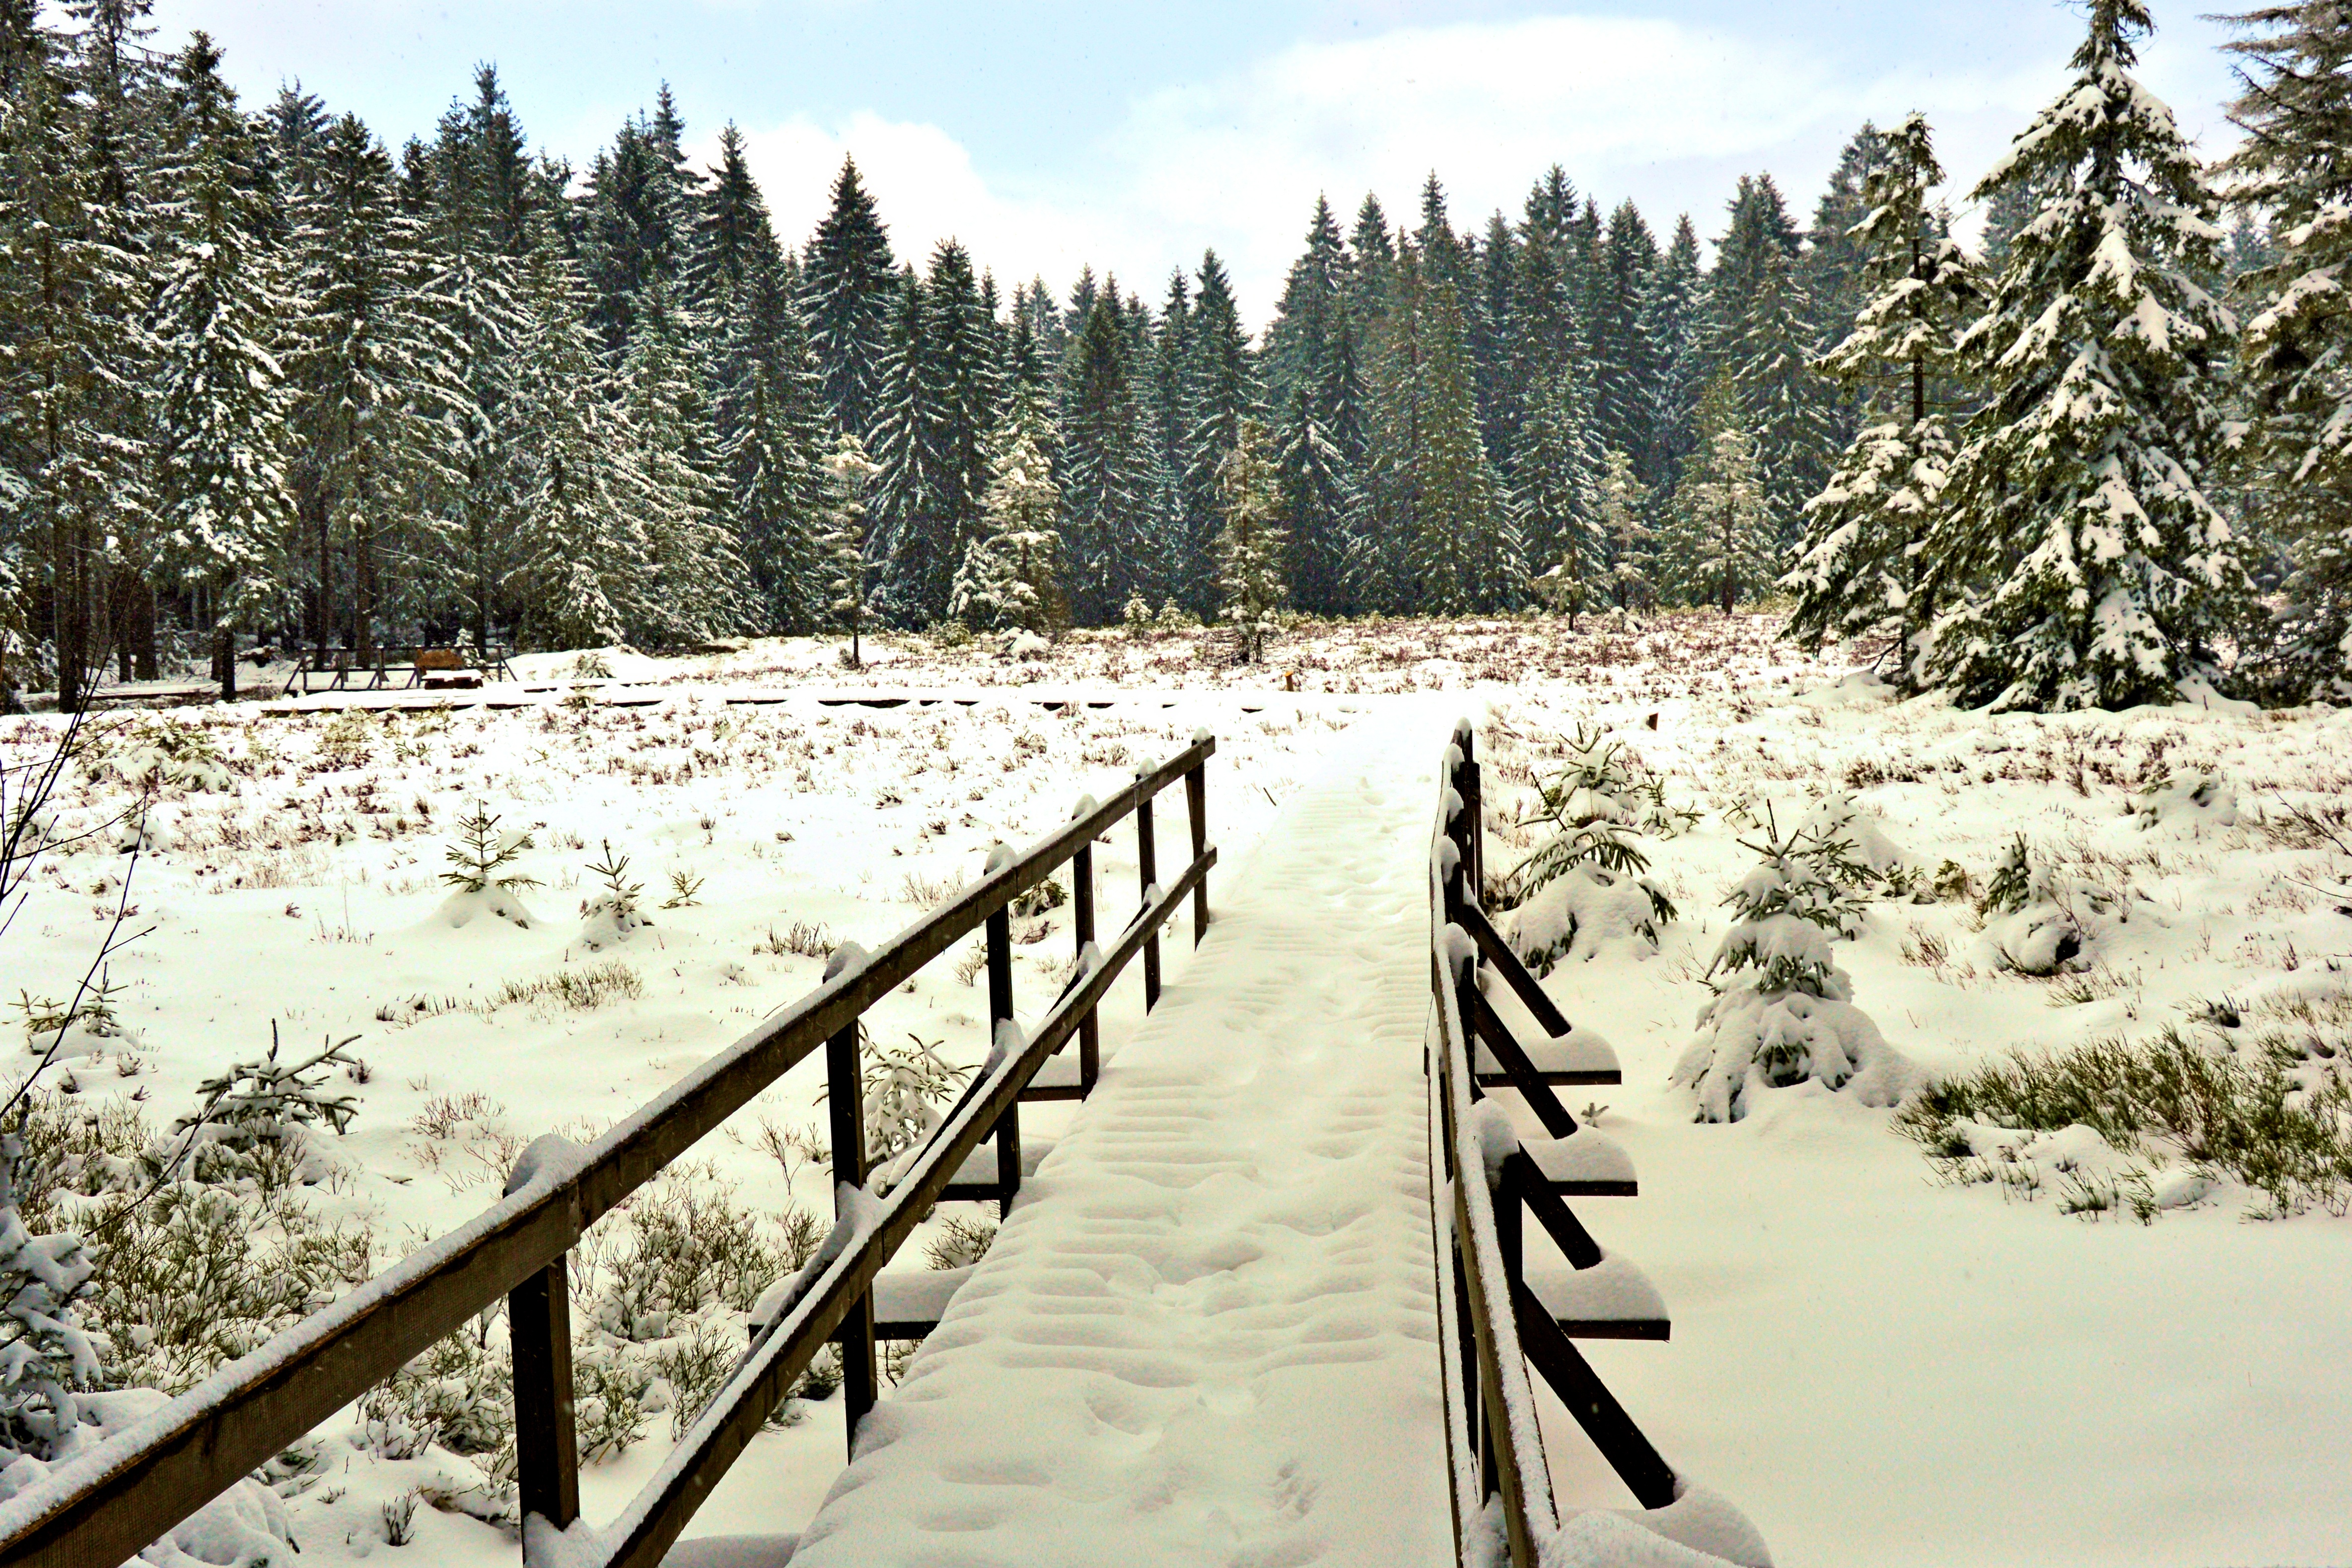
landscape, tree, nature, forest, wilderness, mountain, snow, cold, winter, wood, hiking, trail, bridge, view, atmosphere, web, railing, weather, romance, snowy, rest, season, transition, trees, habitat, frosty, mood, away, wintry, ecosystem, thuringia germany, natural environment, woody plant, oberhof